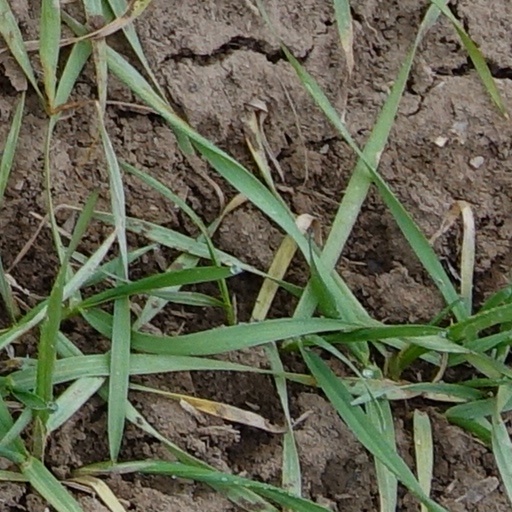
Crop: wheat